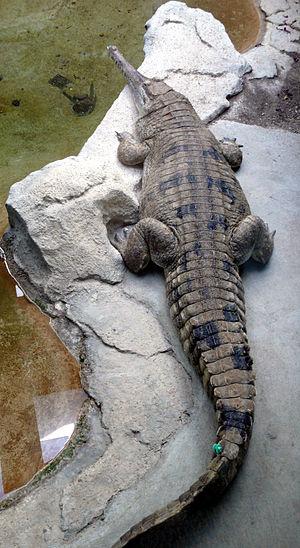
Tomistoma schlegelii, unique représentant du genre Tomistoma, est une espèce de crocodiliens de la famille des Gavialidae.